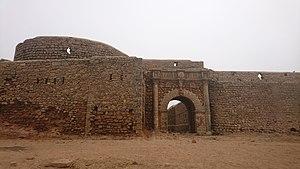
L'enceinte de la médina de Salé, au Maroc, est formée d'un ensemble de remparts, de fortifications et de bastions, classé monument historique en octobre 1914, sous le règne du sultan alaouite Moulay Youssef, un peu plus de deux ans après l'instauration du protectorat français sur l'empire chérifien.